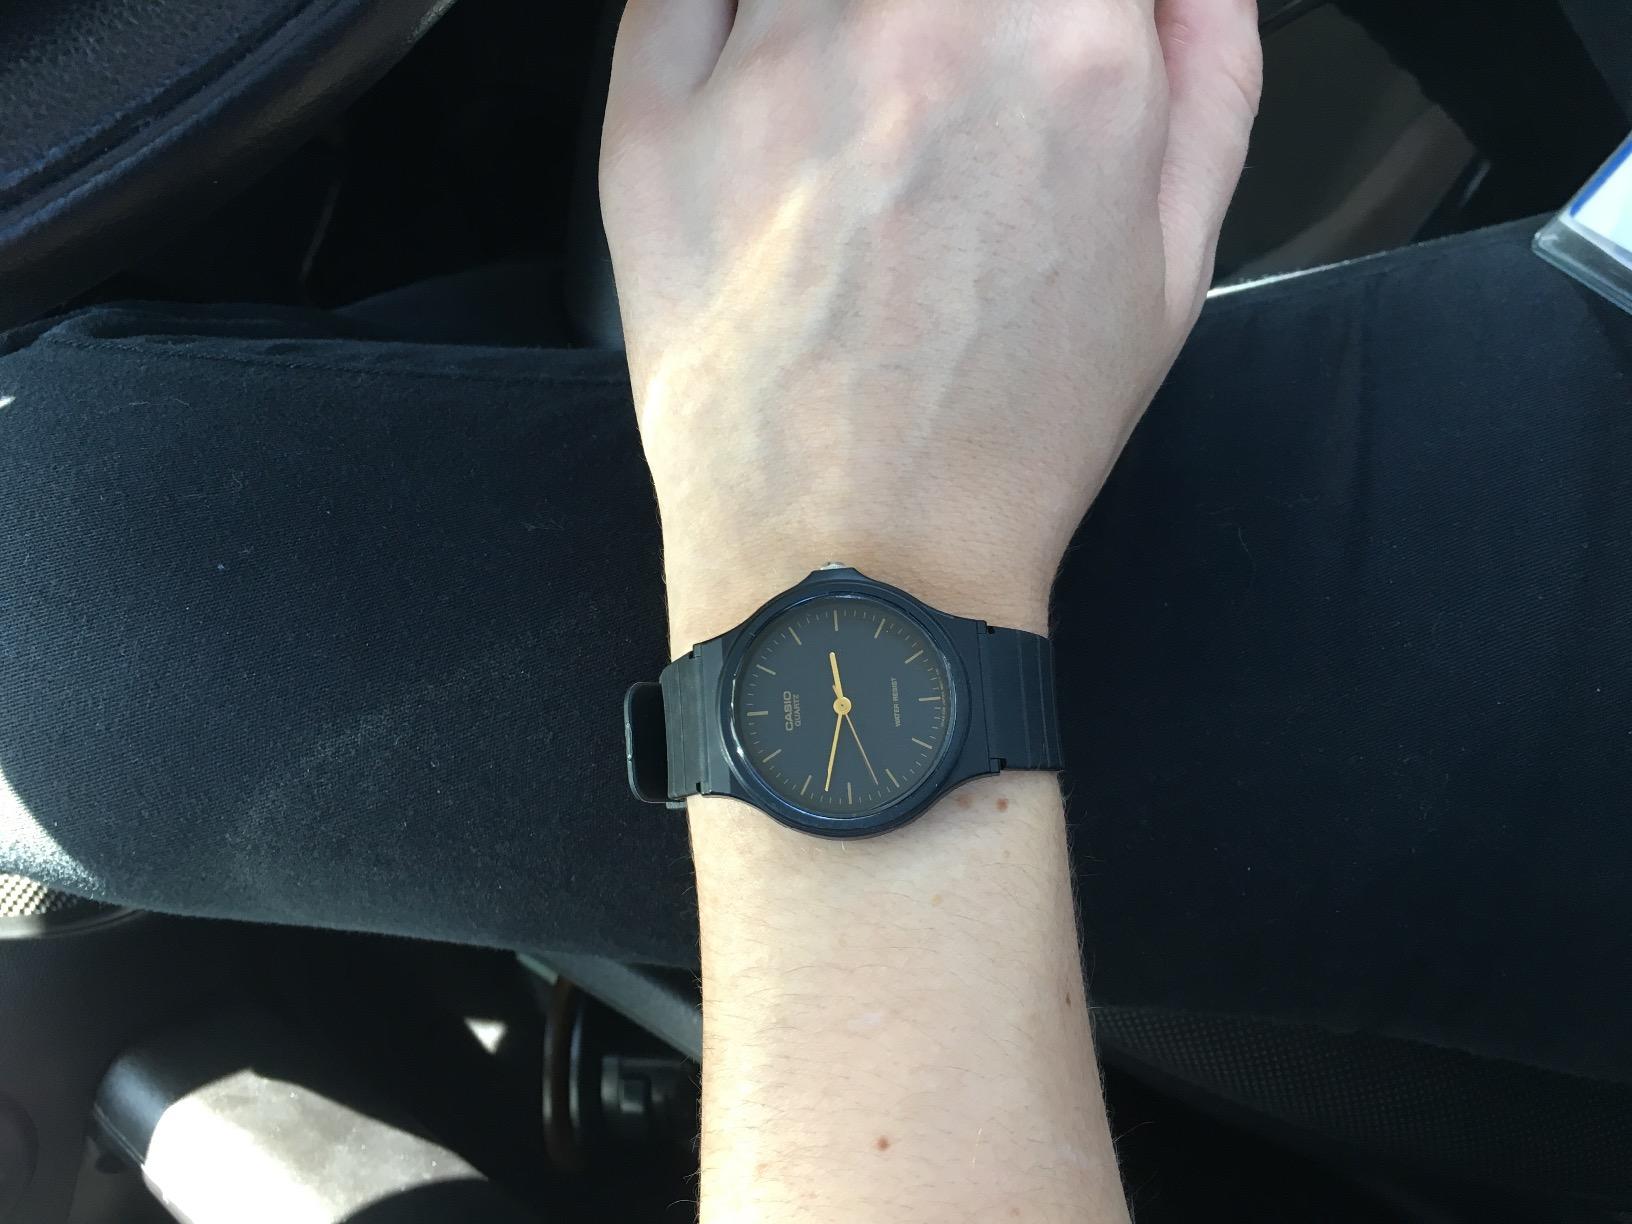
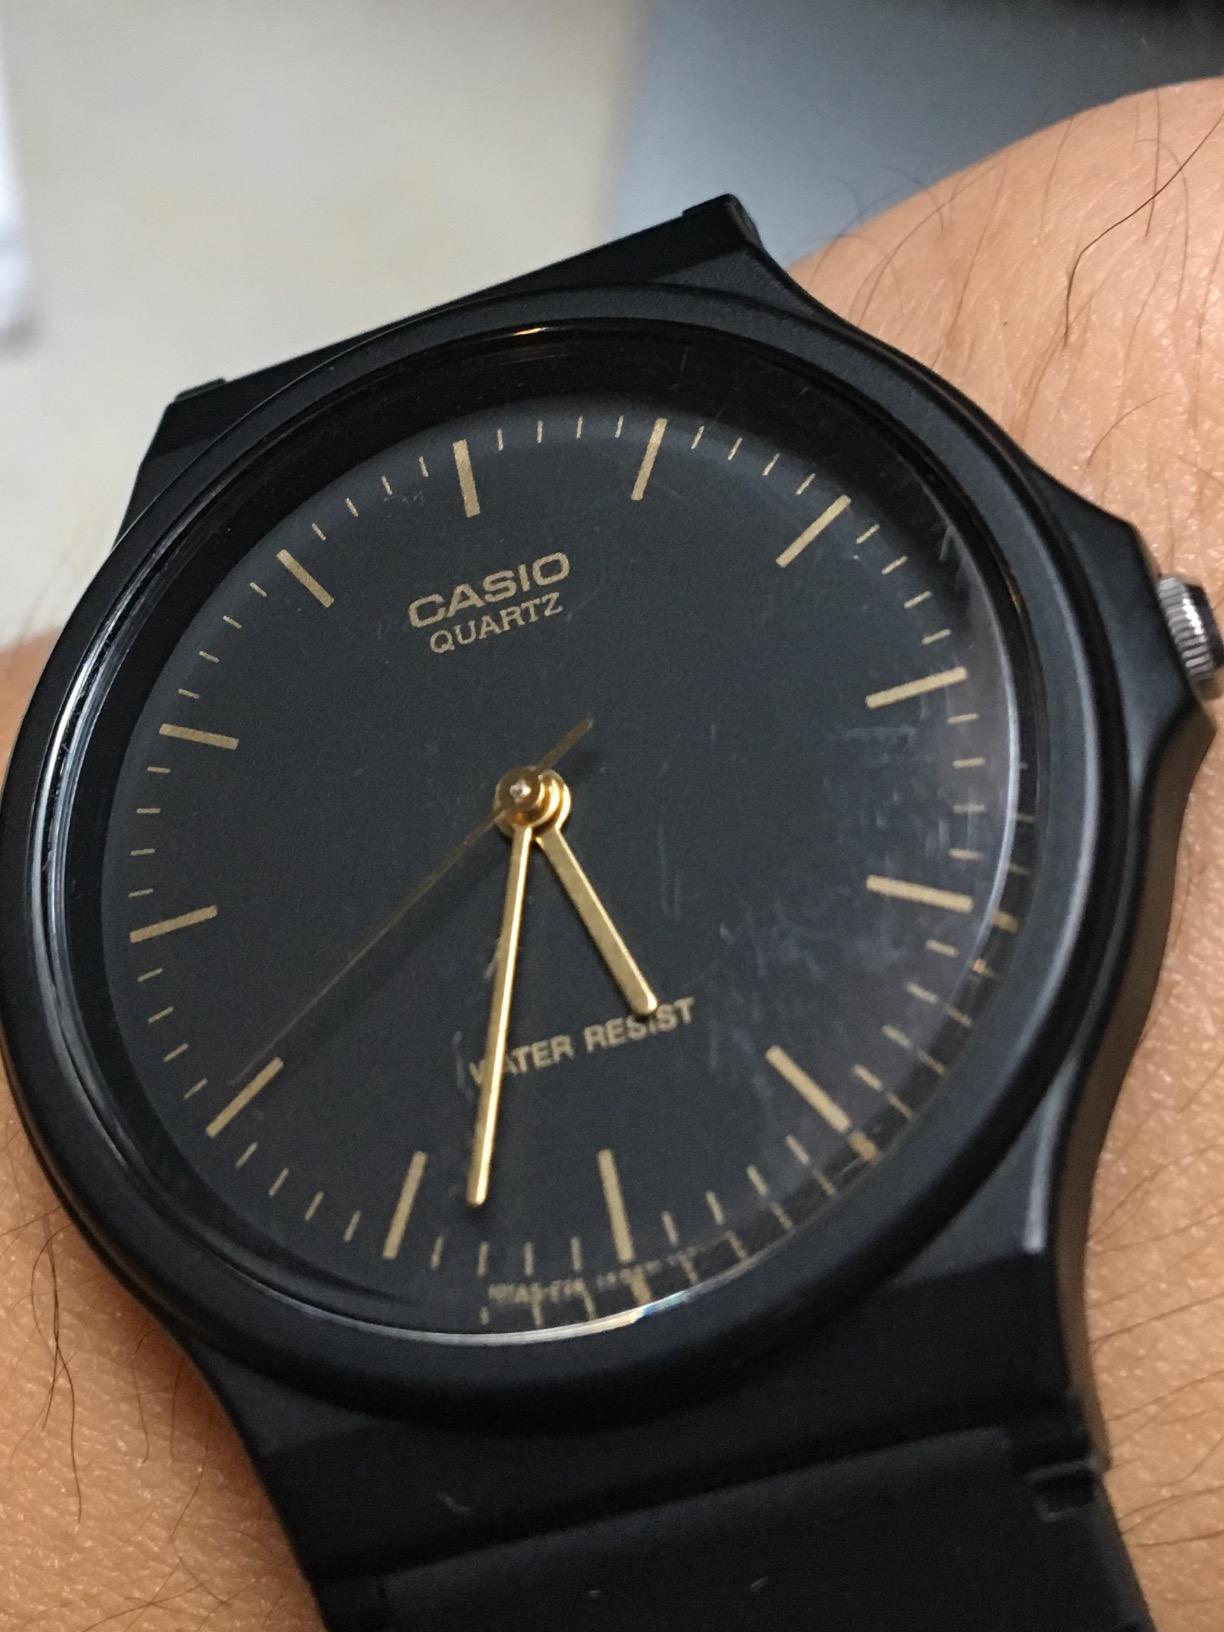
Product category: accessories_watch
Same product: yes